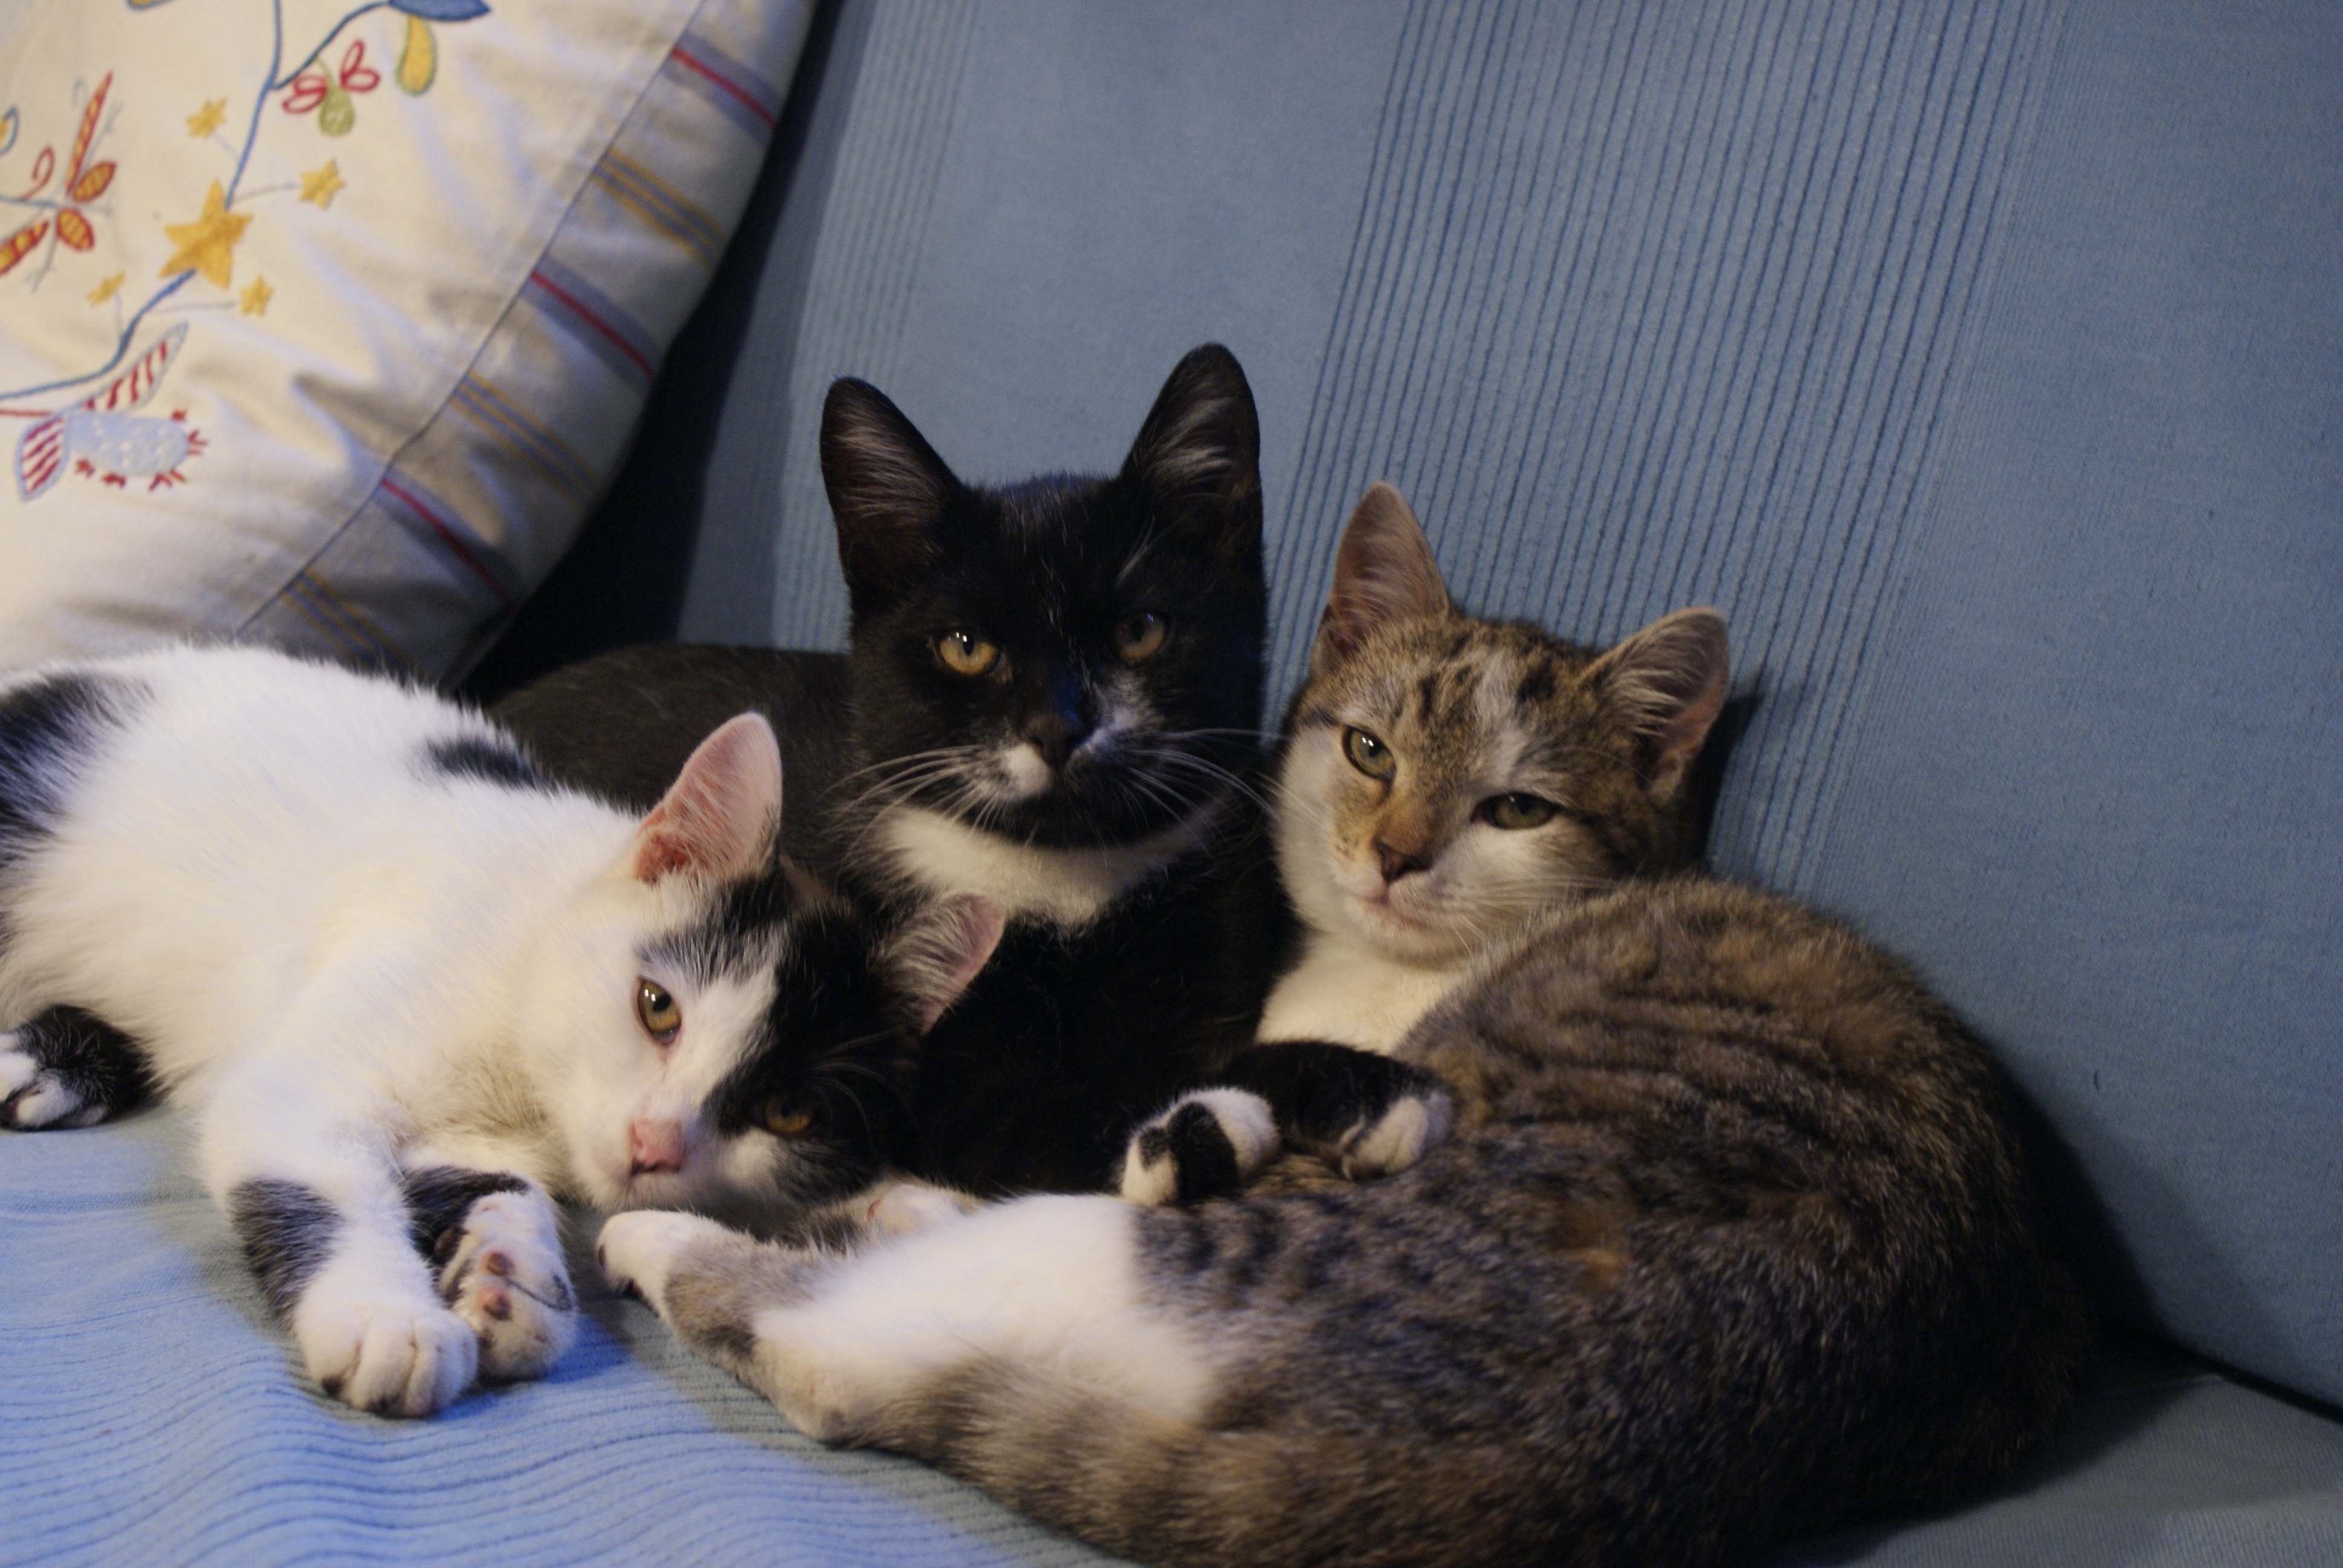
sweet, kitten, cat, mammal, pets, whiskers, vertebrate, snuggle, european shorthair, small to medium sized cats, cat like mammal, domestic short haired cat